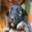
Label: dog